Veranda

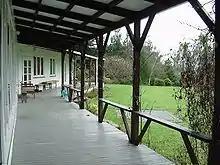

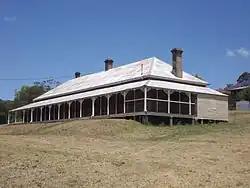
Harlaxton House, Toowoomba, Queensland, 2014

A veranda (also spelled verandah in Australian and New Zealand English) is a roofed, open-air hallway or porch, attached to the outside of a building. A veranda is often partly enclosed by a railing and frequently extends across the front and sides of the structure.